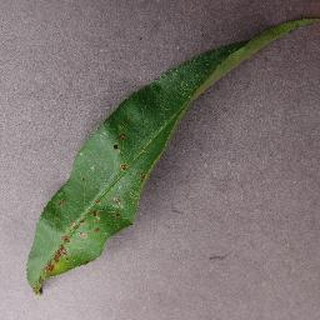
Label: peach_bacterial_spot